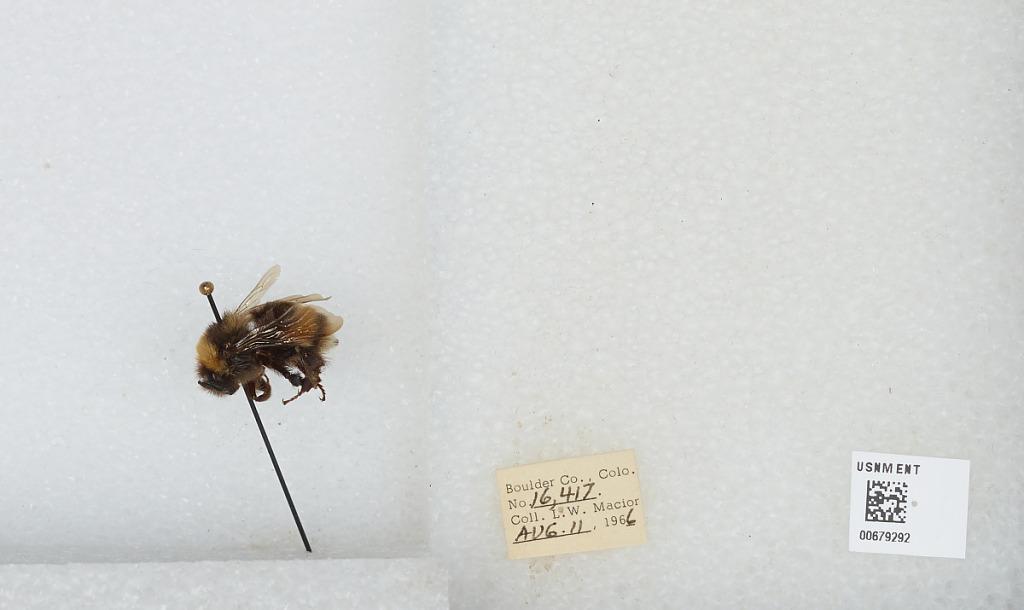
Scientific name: Bombus (Bombus) occidentalis Greene
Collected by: L. Macior
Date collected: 1966-8-11
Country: United States
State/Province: Colorado
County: Boulder
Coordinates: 40.0017, -105.308